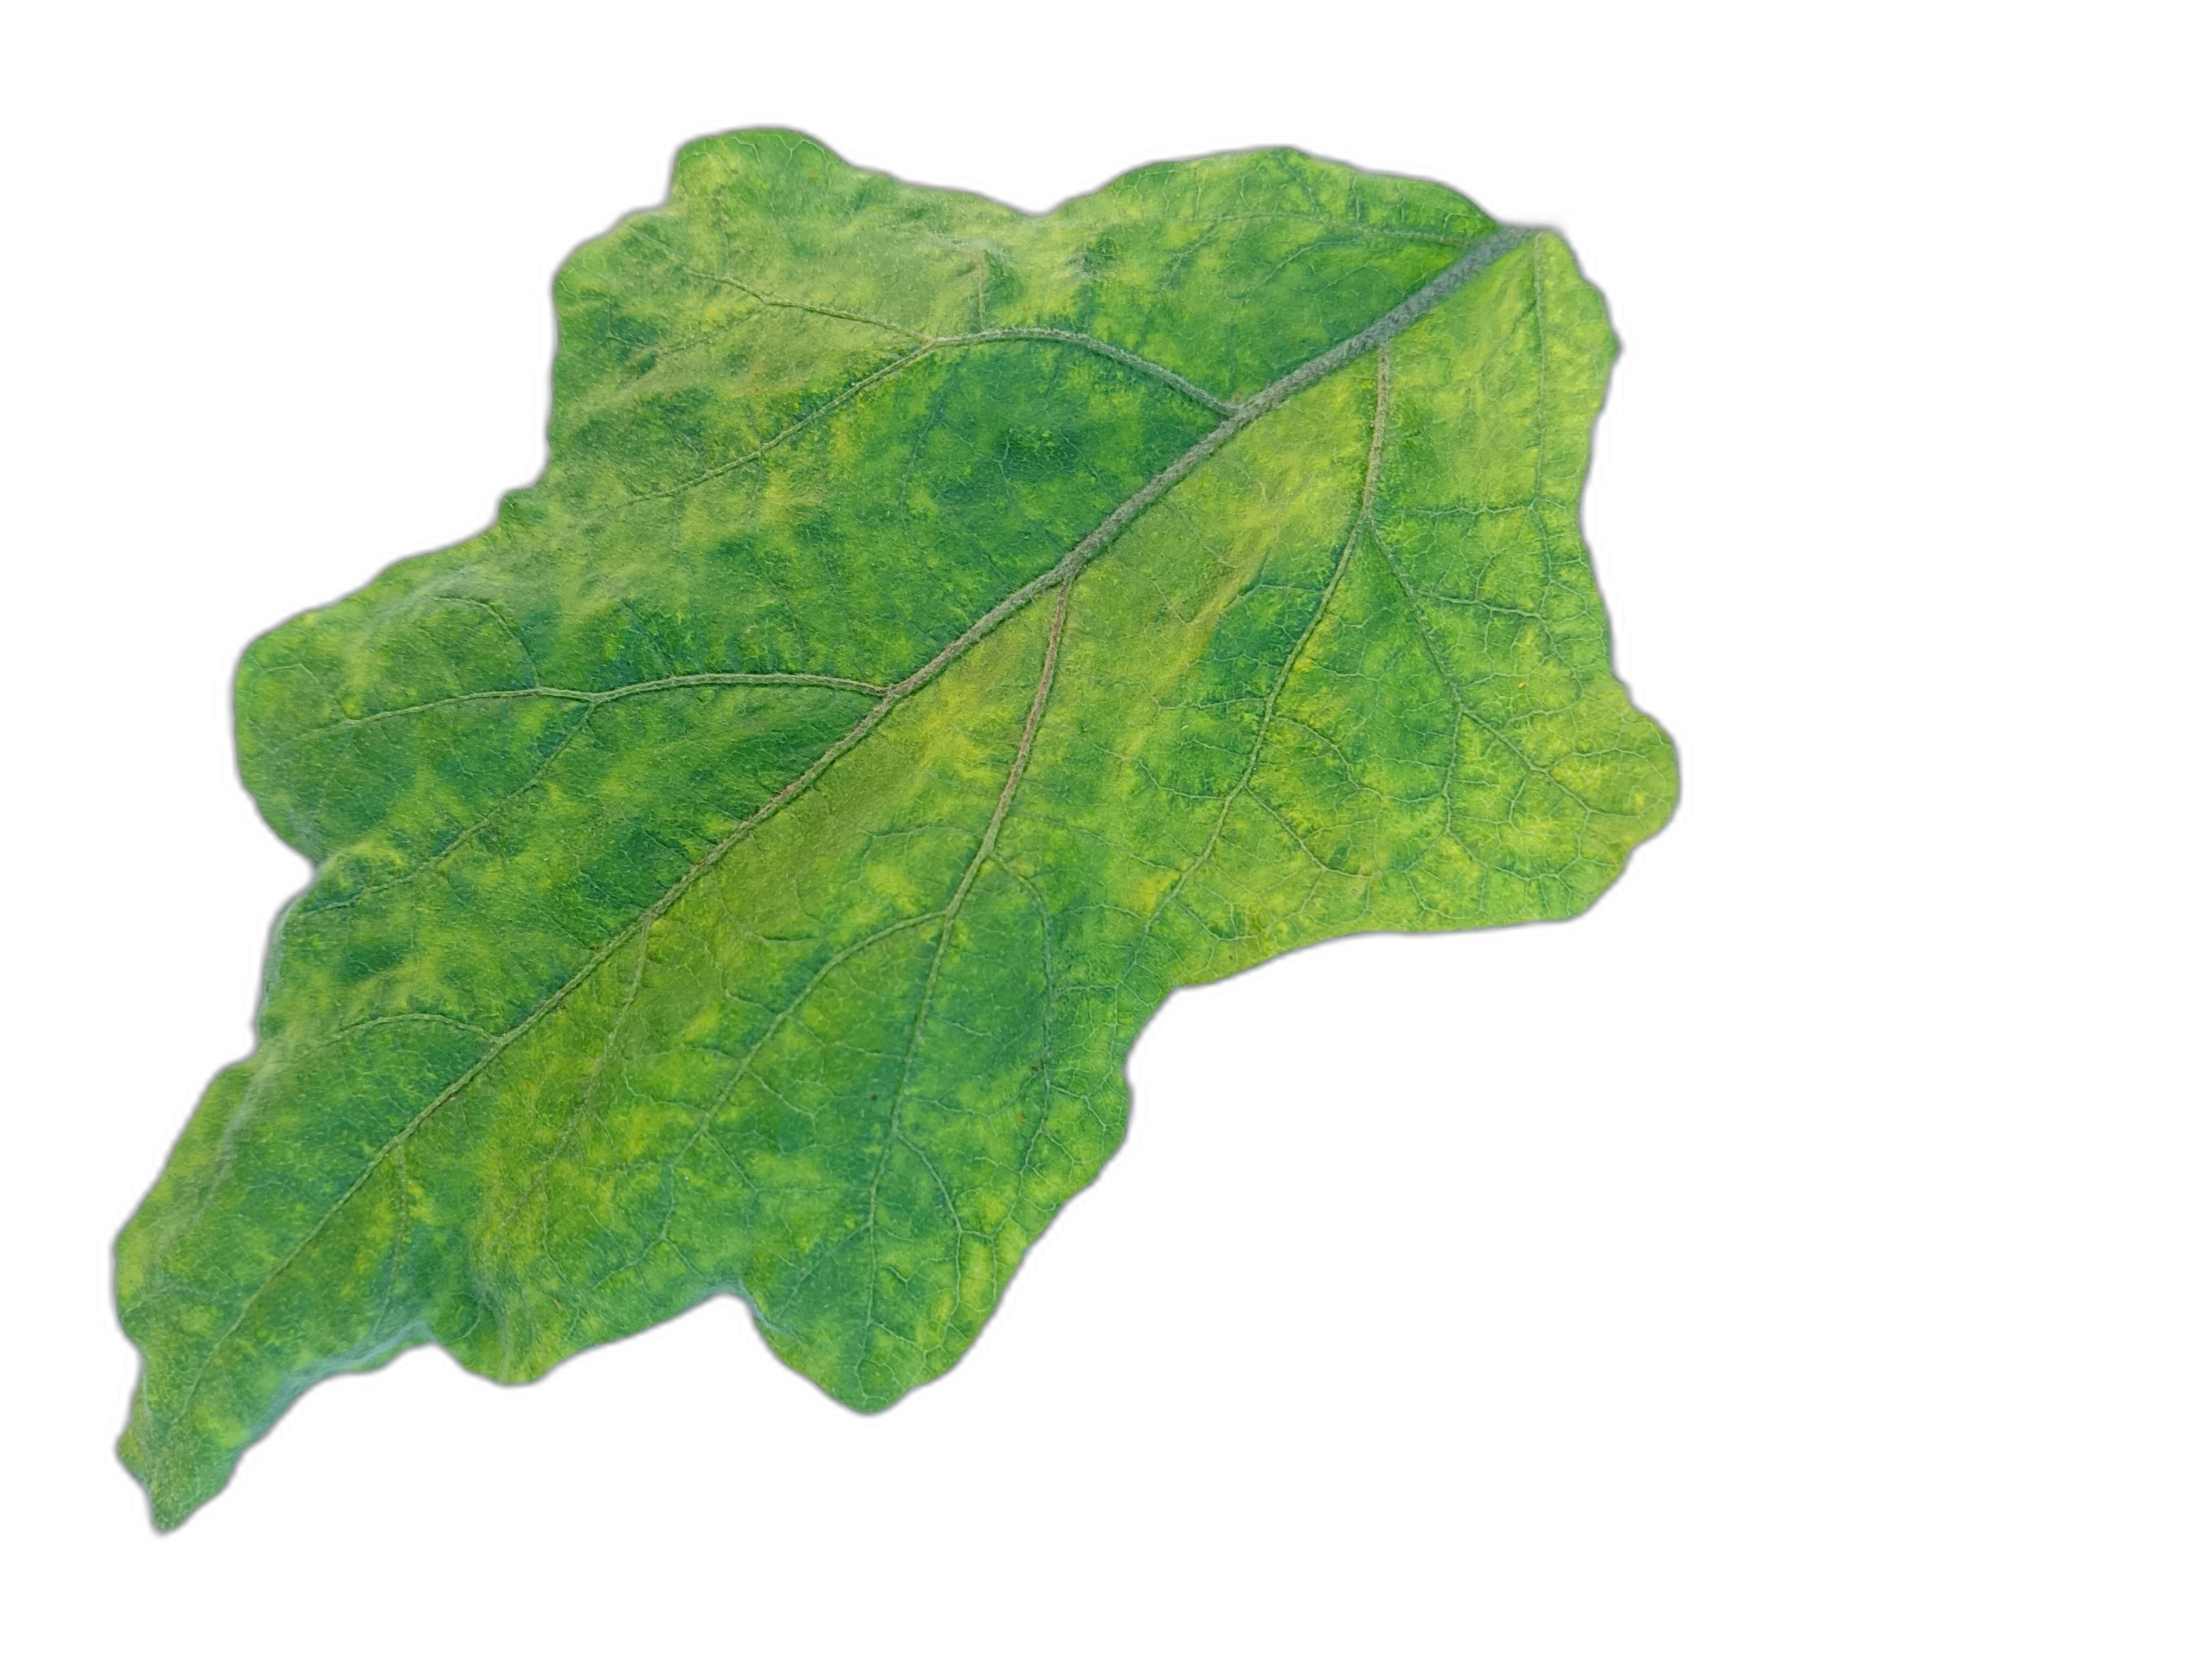
Label: Mosaic Virus Disease